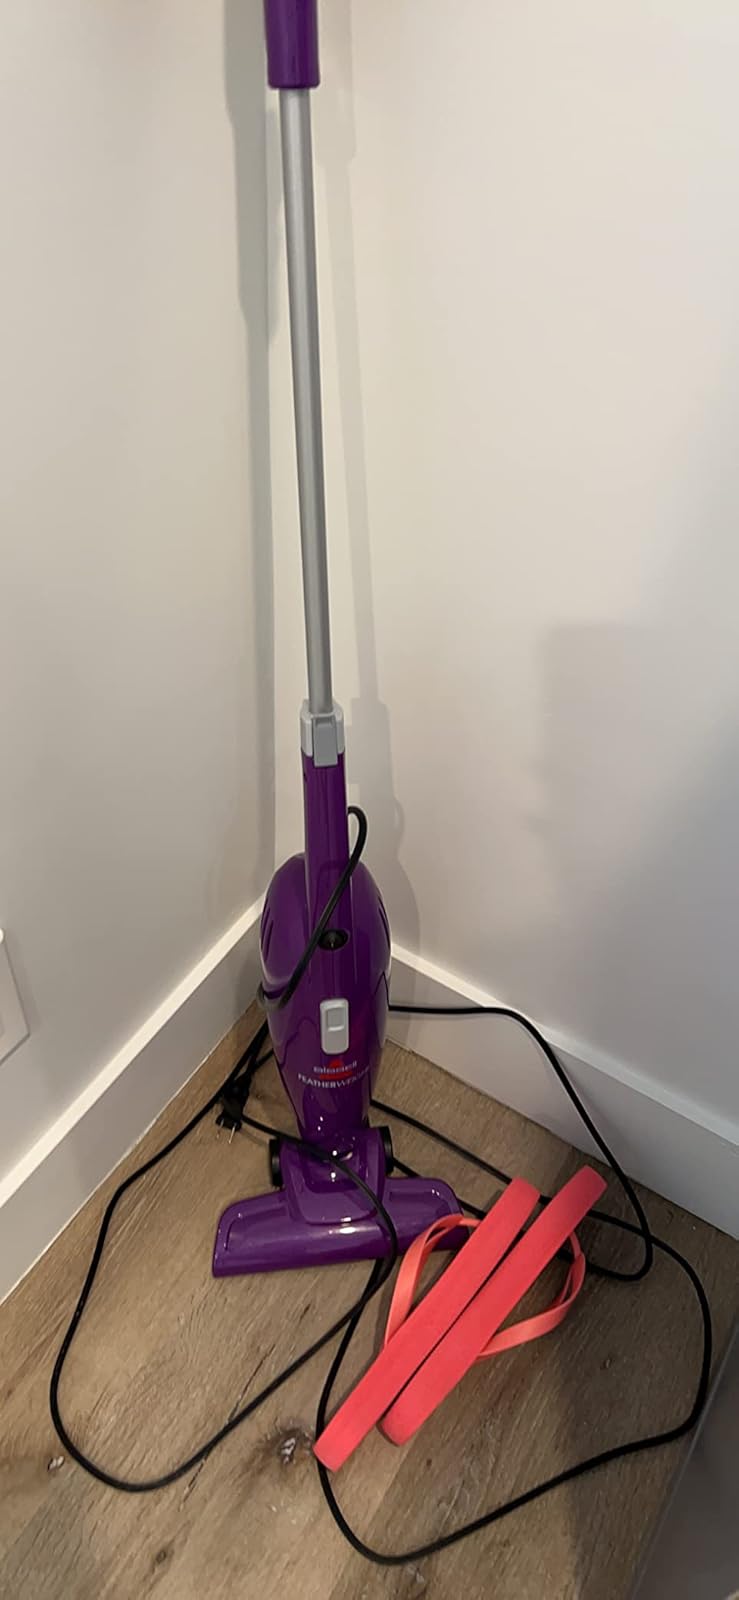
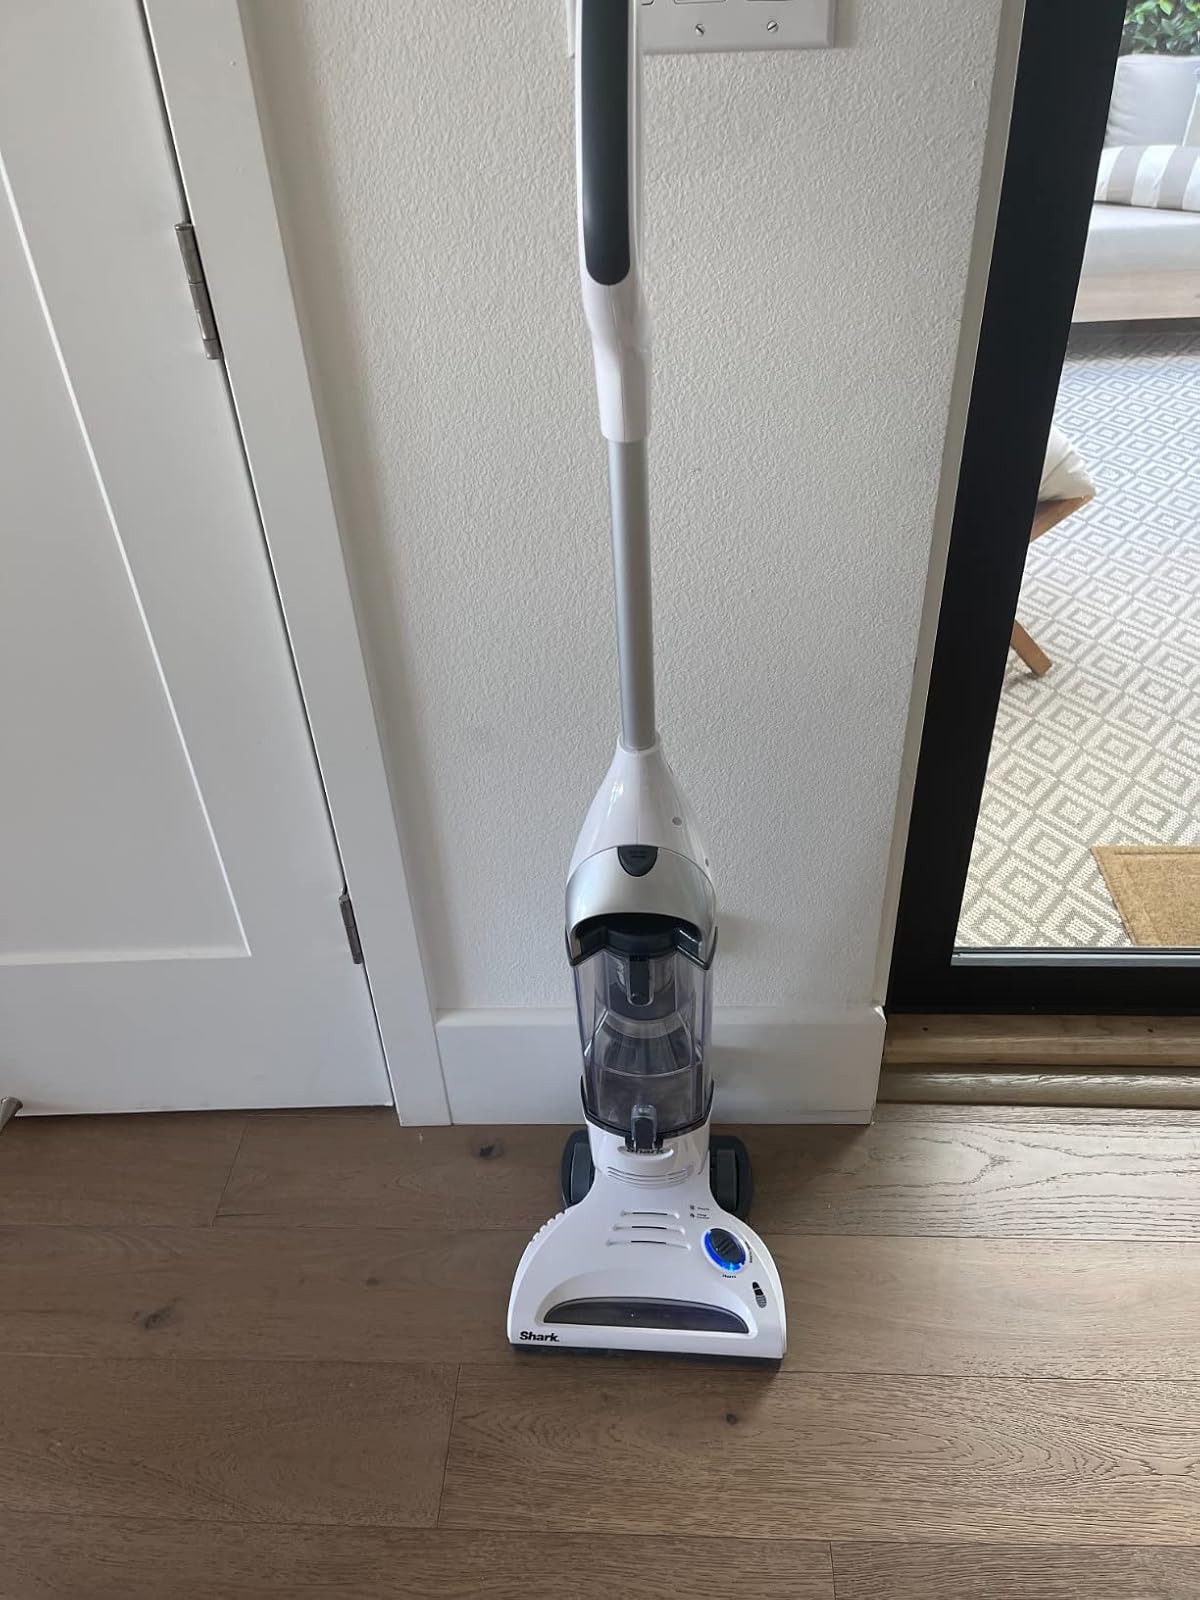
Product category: items_vacuum
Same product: no